Perelandra

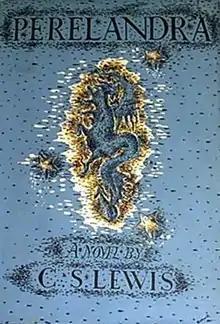
First edition cover

Perelandra (also titled Voyage to Venus in a later edition published by Pan Books) is the second book in the "Space Trilogy" of C. S. Lewis, set on the planet of Perelandra, or Venus. It was first published in 1943.